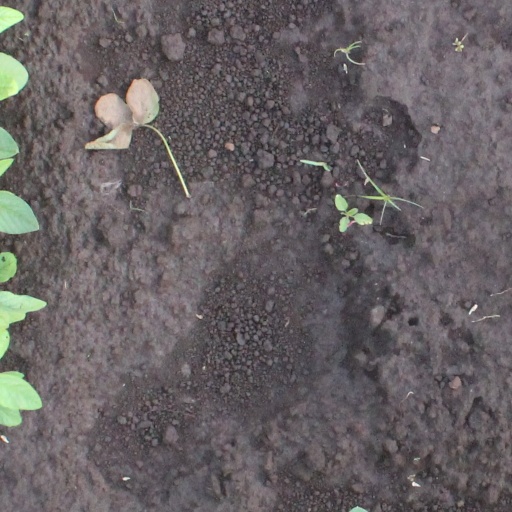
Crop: soybean